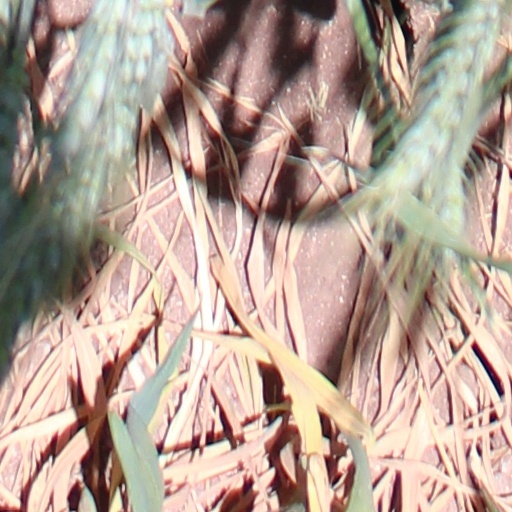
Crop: wheat